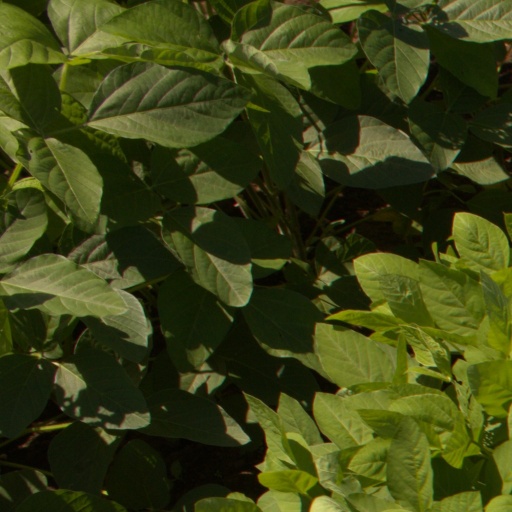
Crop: soybean